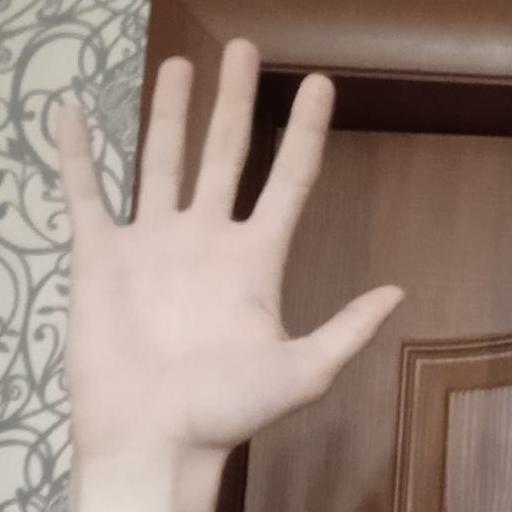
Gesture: palm